Jack Beresford

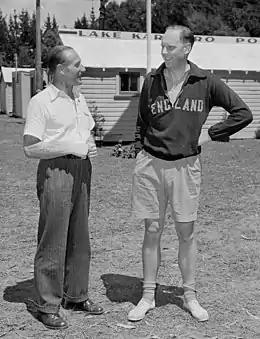
Beresford (left) and Dickie Burnell at the 1950 British Empire Games

Beresford was elected a Steward of Henley Royal Regatta in 1946. He was a member of the organising committee of the 1948 London Olympic Games. His contribution to rowing was recognised with two honours in the 1940s: the gold medal of the international rowing federation (1947), and the Olympic Diploma of Merit (1949). In 1960, Beresford was appointed a Commander of the Most Excellent Order of the British Empire. He was President of Thames Rowing Club from 1970 until his death in 1977.